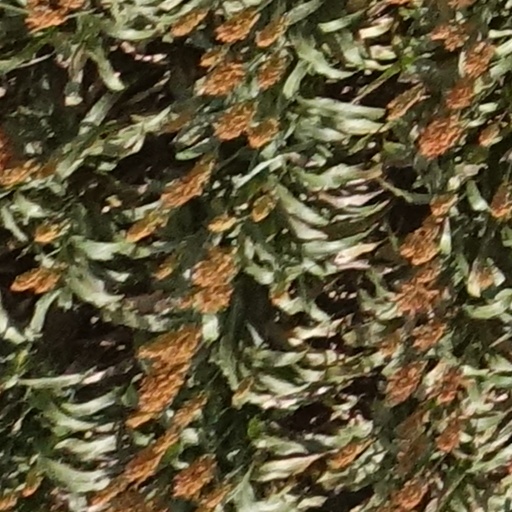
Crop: sorghum